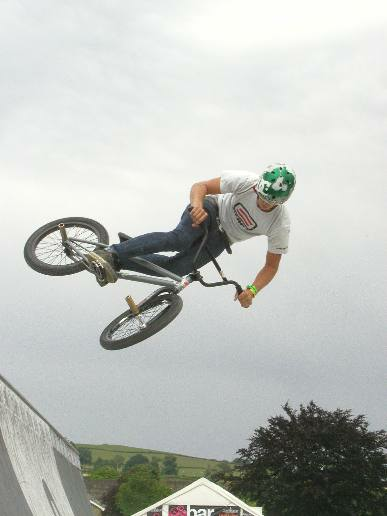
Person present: Yes